2020 Badminton Asia Team Championships

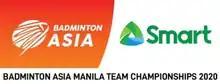

The 2020 Badminton Asia Team Championships (also known as the 2020 Smart Badminton Asia Manila Team Championship due to sponsorship reasons) was the third edition of Badminton Asia Team Championships, staged at the Rizal Memorial Coliseum in Manila, Philippines, from 11 to 16 February 2020. This championships was organized by the Badminton Asia with Philippine Badminton Association as host organiser and sanctioned by the Badminton World Federation. This tournament served as the Asian qualifiers for the 2020 Thomas & Uber Cup in Denmark. Competitors could also accumulate points as part of qualification process for 2020 Summer Olympics badminton tournament in Tokyo. Indonesia and Japan were the defending champions on men's and women's category respectively. They both successfully defended their title.